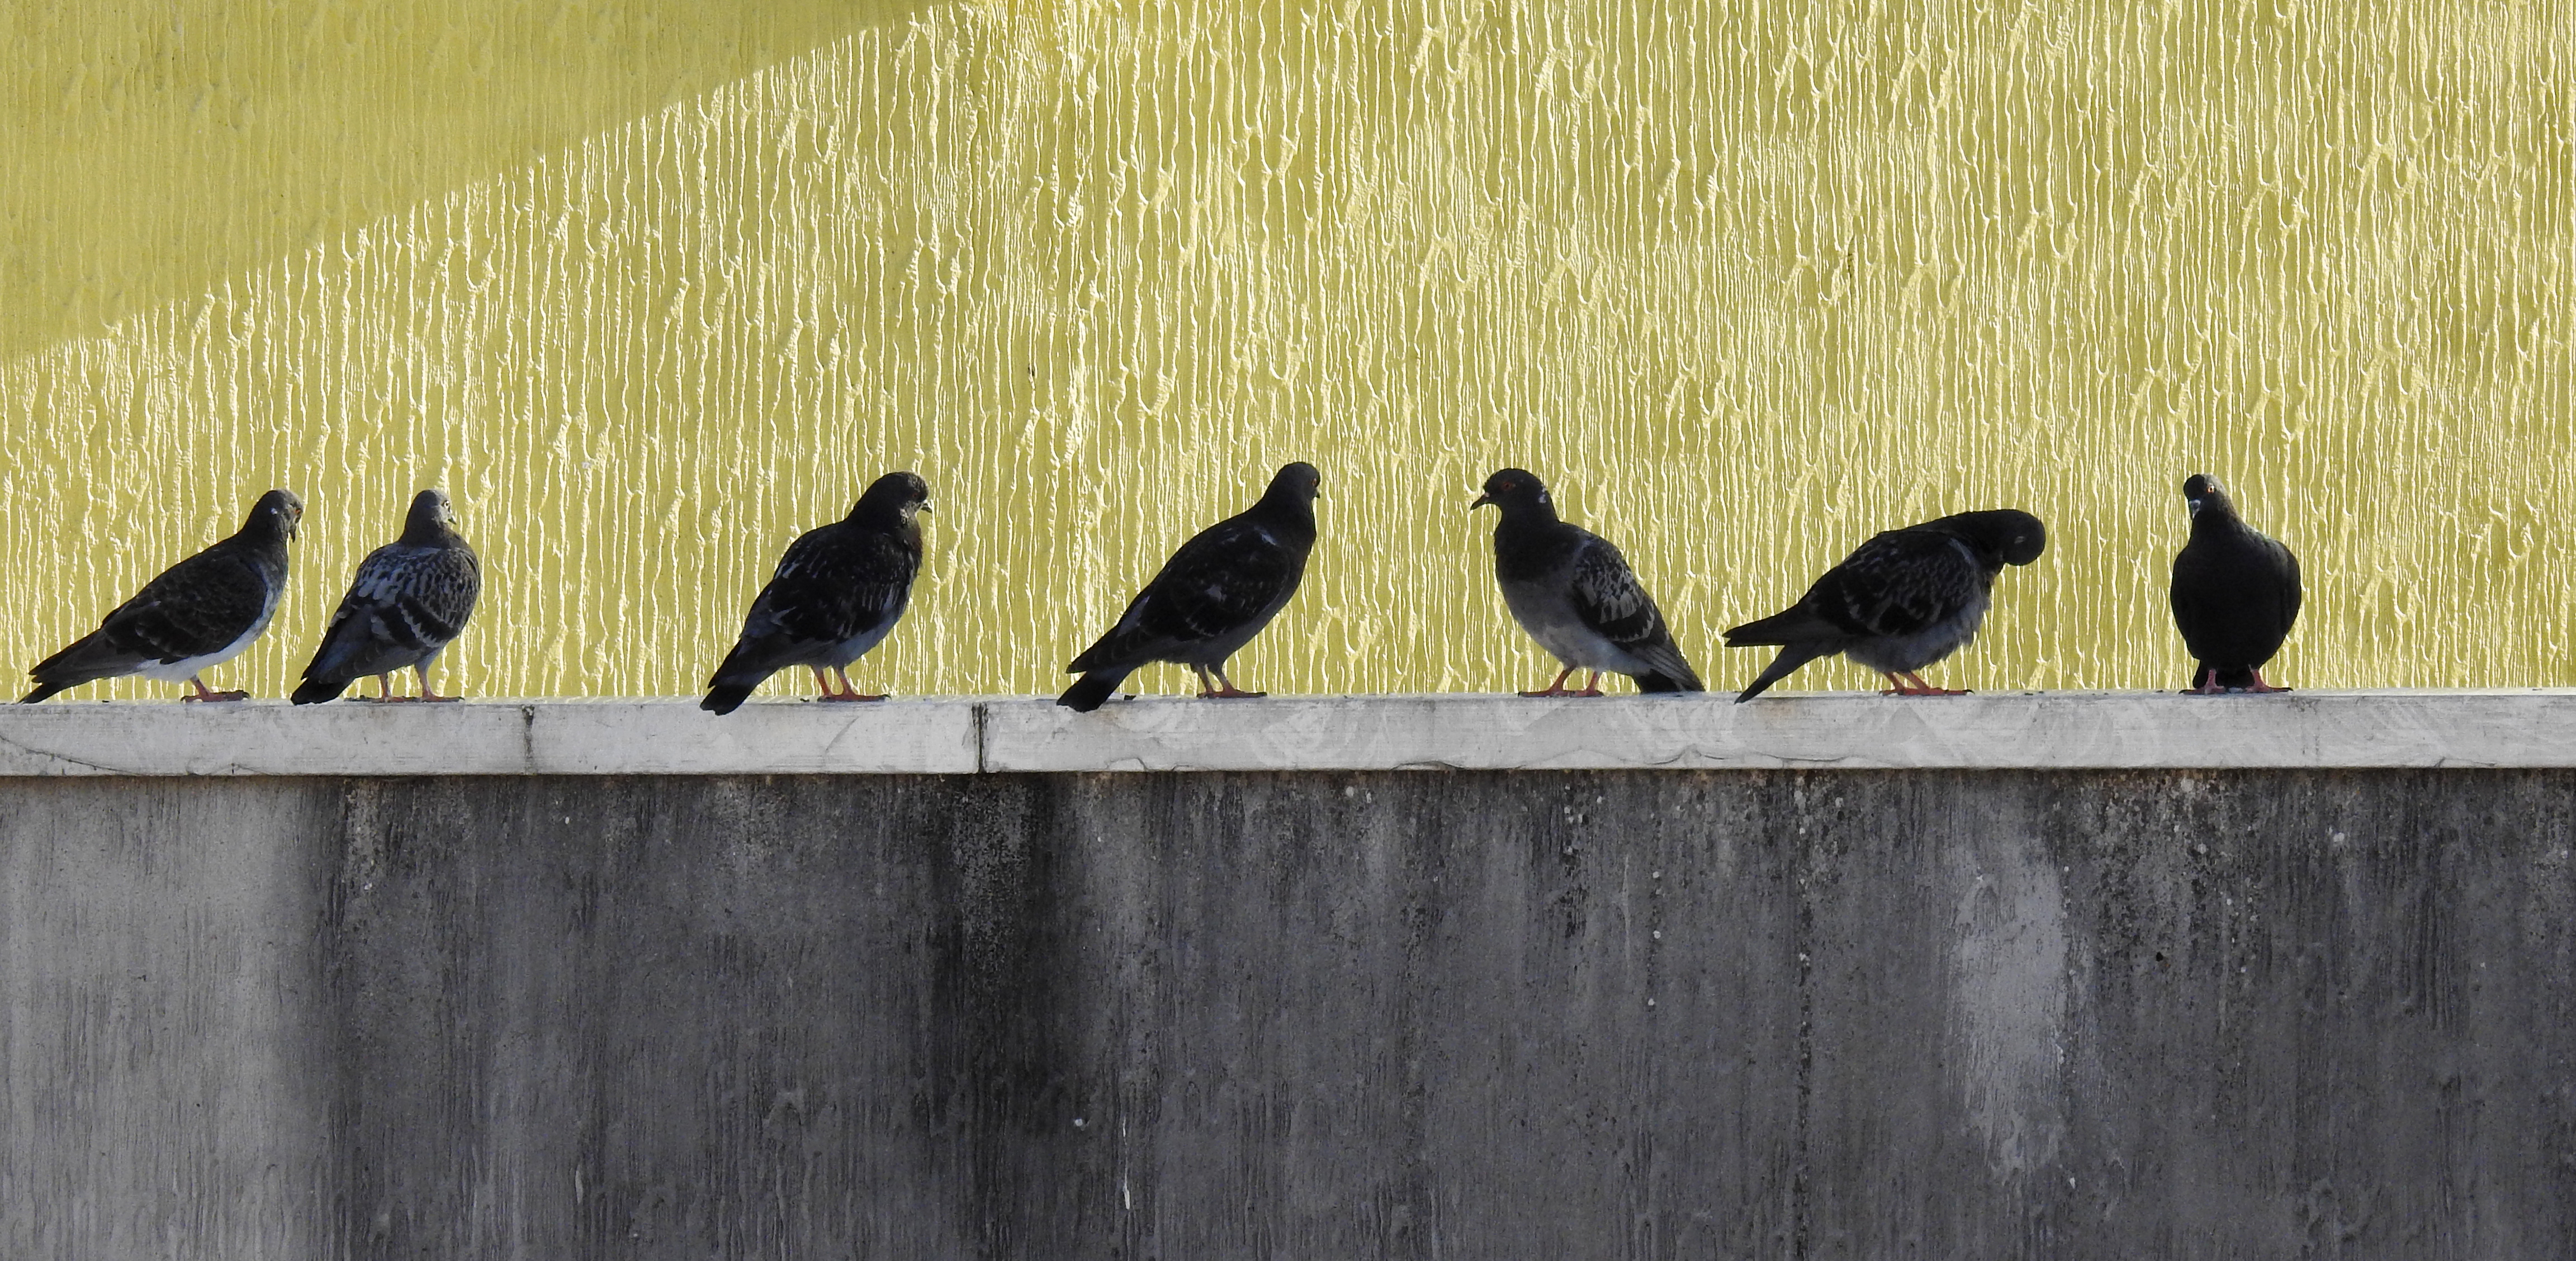
bird, beak, blackbird, american crow, crow, crow like bird, wall, rook, raven, wildlife, perching bird, fence, plant, tail